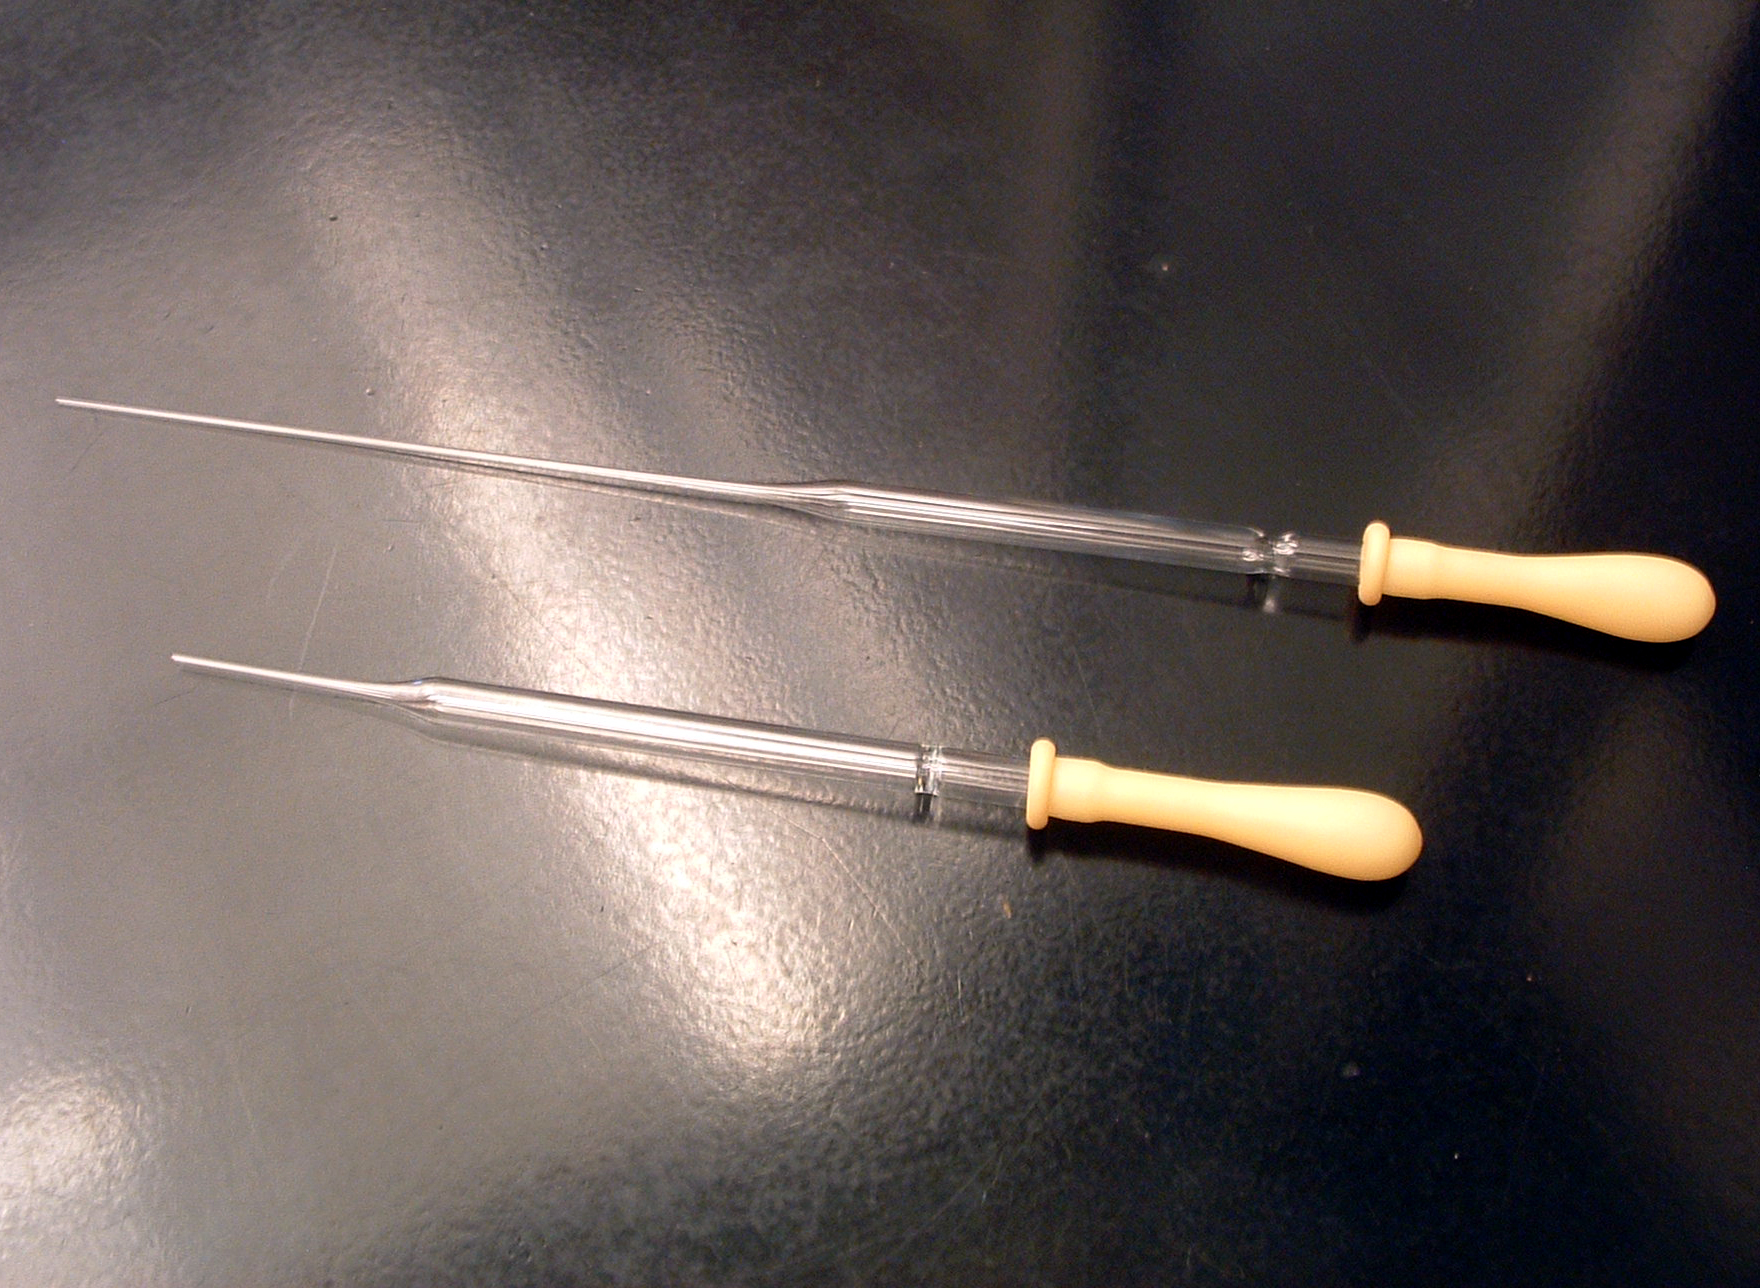
Examples of glass en:Pasteur pipettes in common 9" and 5.75" versions, shown with bulbs attached.
Specialty: laboratory science / research labs
Image credit: No machine-readable author provided. Beliason assumed (based on copyright claims).